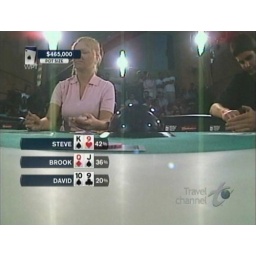
Katie is in the pink sweatshirt, I'm sitting in front of her.